Juno (spacecraft)

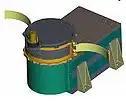
JEDI

The energetic particle detector JEDI will measure the angular distribution and the velocity vector of ions and electrons at "high" energy (ions between 20 keV and 1 MeV, electrons from 40 to 500 keV) present in the polar magnetosphere of Jupiter. JEDI has three identical sensors dedicated to the study of particular ions of hydrogen, helium, oxygen and sulfur.